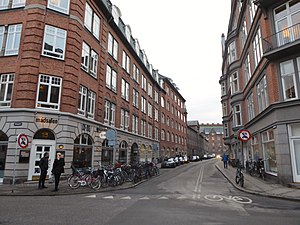
Farvergade
Farvergade set fra Gåsegade.
Farvergade er en gade i Københavns Indre By fra Rådhuspladsen / den nye Regnbuepladsen og Vester Voldgade i vest til Hestemøllestræde, Kompagnistræde og Gåsegade i øst.